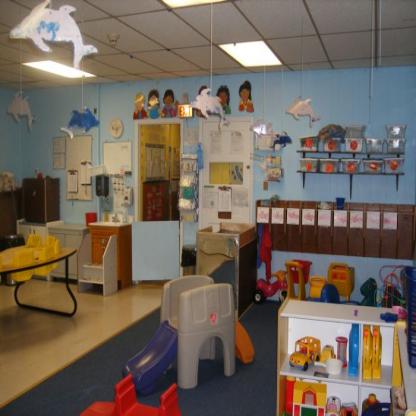
Scene: Indoor